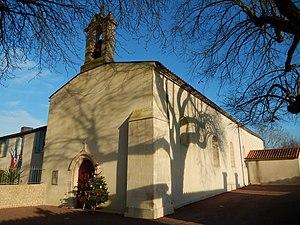
L'église de Longèves (Charente-Maritime, France).
Longèves est une commune du Sud-Ouest de la France située dans le département de la Charente-Maritime. Ses habitants sont appelés les Longevois et les Longevoises.
Les églises de la Charente-Maritime présentent une grande diversité, d'une commune à une autre, et se distinguent par des styles et des périodes de construction différentes. De nombreux édifices témoignent cependant de l'épanouissement, aux XIᵉ et XIIᵉ siècles d'une forme d'art roman spécifique, appelée art roman saintongeais, caractérisée par une simplicité des formes et un décor sculpté, souvent très riche.